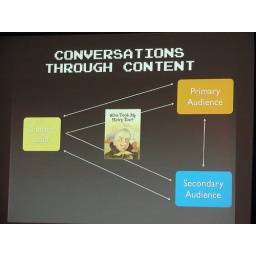
the experience in the library is the same whether it's a videogame or a book